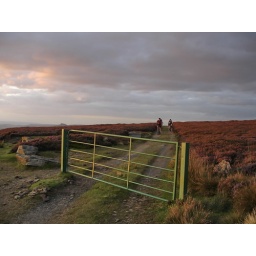
A nice green gate near tidy brown hill, Roseberry topping in the distance.